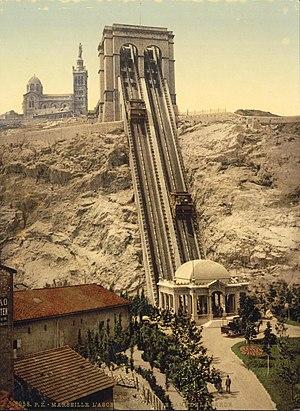
Ancien ascenseur de Notre Dame de la Garde à Marseille. Detroit Publishing Co., Print no. ""6058"""
Notre-Dame-de-la-Garde, souvent surnommée « la Bonne Mère », est une basilique mineure du XIXᵉ siècle de l'Église catholique. Emblème de Marseille, dédiée à Notre-Dame de la Garde, elle domine la ville et la mer Méditerranée depuis le sommet de la colline Notre-Dame-de-la-Garde.
Le funiculaire de Notre-Dame-de-la-Garde est un ancien ascenseur incliné desservant la basilique Notre-Dame-de-la-Garde à Marseille. Mis en service en 1892, il est fermé en 1967 et détruit en 1974. Il a transporté 20 millions de passagers durant ses 75 années de fonctionnement.